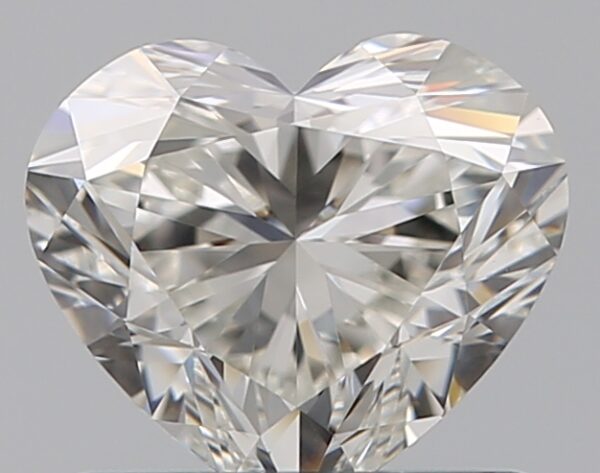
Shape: heart
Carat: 0.71
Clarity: VVS2
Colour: H
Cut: EX
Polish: EX
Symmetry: EX
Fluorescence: N
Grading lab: GIA
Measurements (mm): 5.38 x 6.15 x 3.63